Kirti Mandir, Porbandar

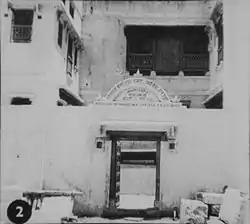
Birthplace of Mahatma Gandhi, Porbandar.

Kirti Mandir is a small museum at the birthplace of Mohandas Karamchand Gandhi in the city of Porbandar, Gujarat, India, memorializing him and his wife, Kasturba Gandhi.